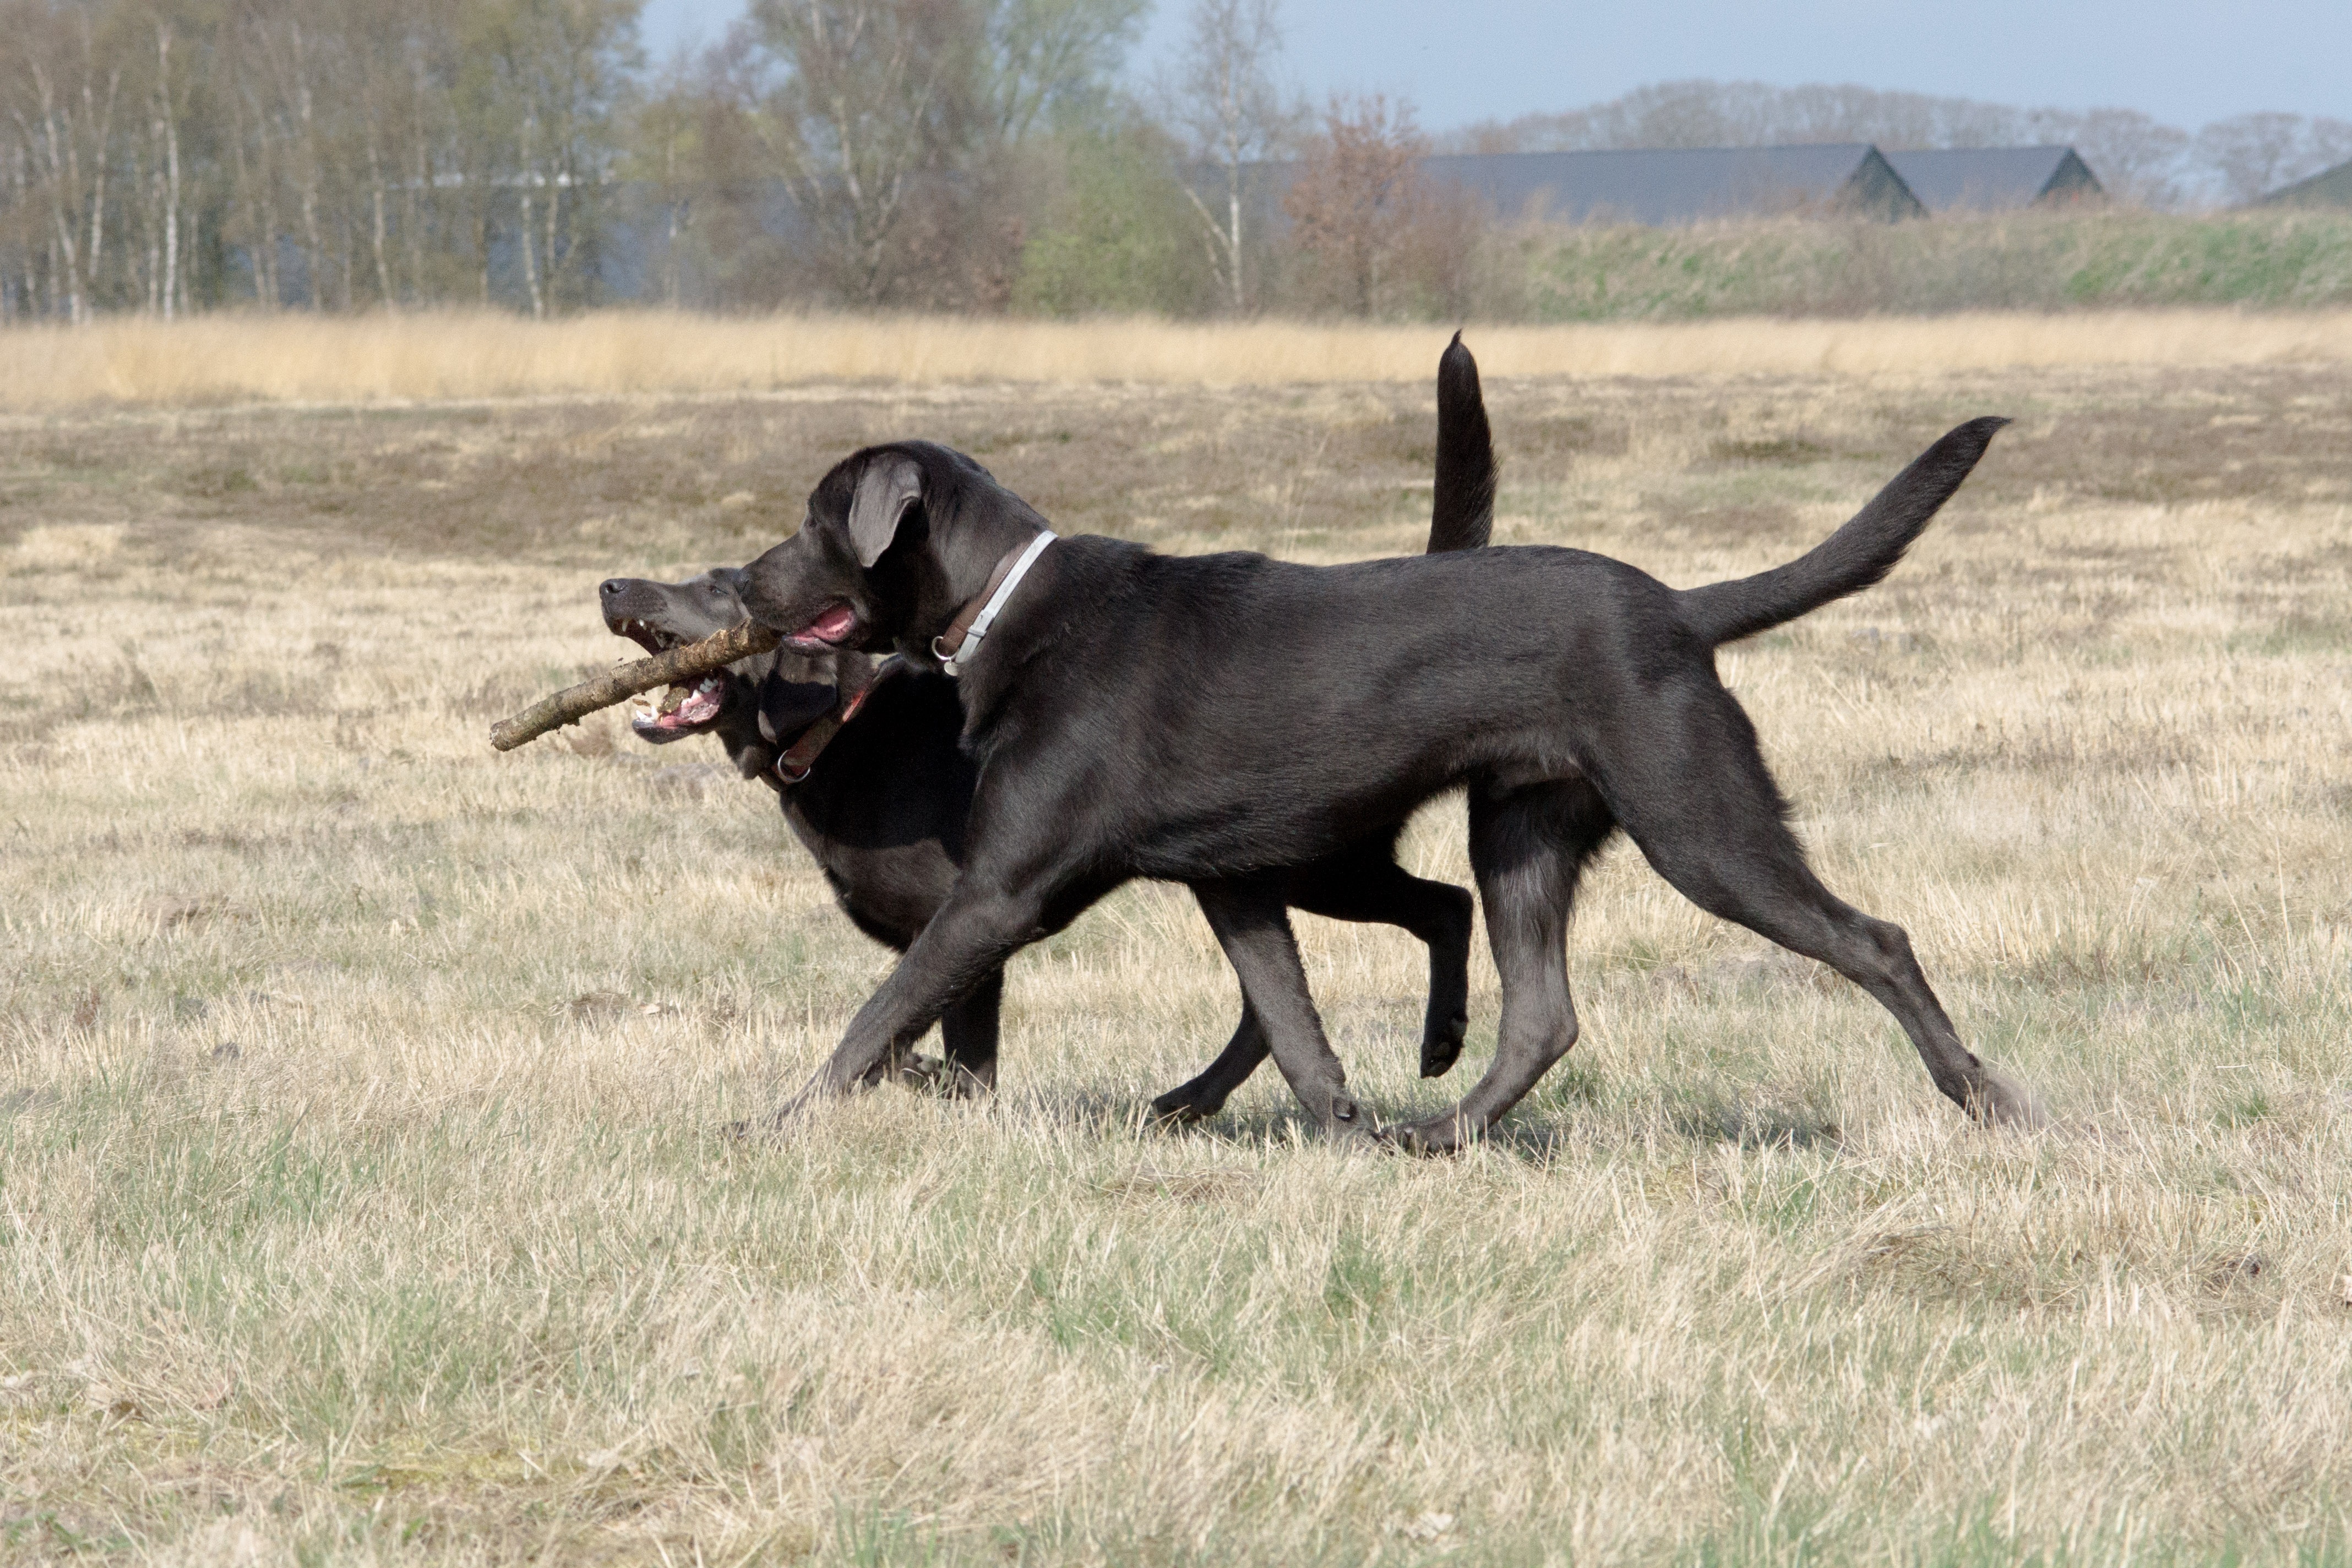
outdoor, dog, animal, mammal, hunting dog, vertebrate, labrador retriever, labrador, dog breed, retriever, dog playing, dogs playing, dog like mammal, carnivoran, german shorthaired pointer